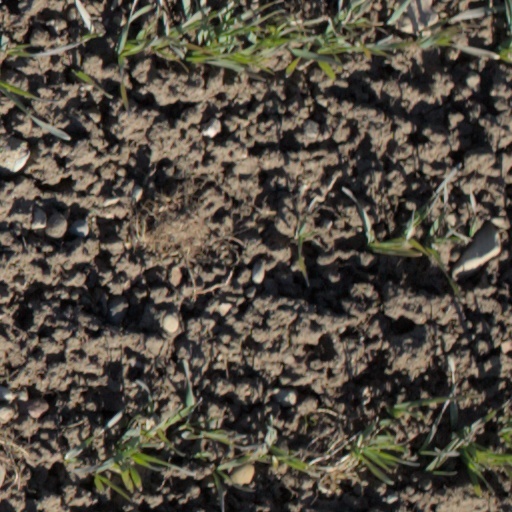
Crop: wheat